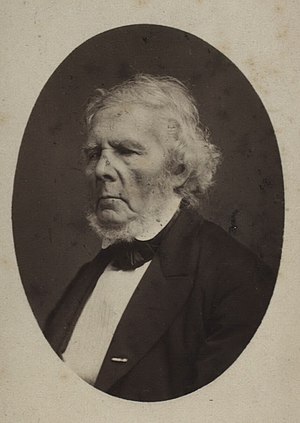
Andreas Lorentz Casse
Andreas Lorentz Casse 1863